Ultimate Fighting Championship

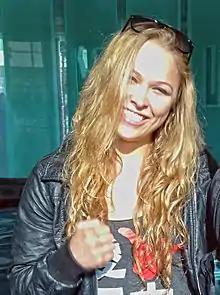
Ronda Rousey was the first female UFC champion. She defended her 135-pound Bantamweight Championship from February 23, 2013, to November 15, 2015.

On November 16, 2012, the eve of UFC 154: St. Pierre vs. Condit, Dana White confirmed the UFC would feature women's MMA with the signing of its first female fighter, Strikeforce bantamweight champion Ronda Rousey. She subsequently became the first female UFC champion, the first Olympic medalist with a UFC title, and the first woman to defend a UFC title. She would successfully defend her title six times.